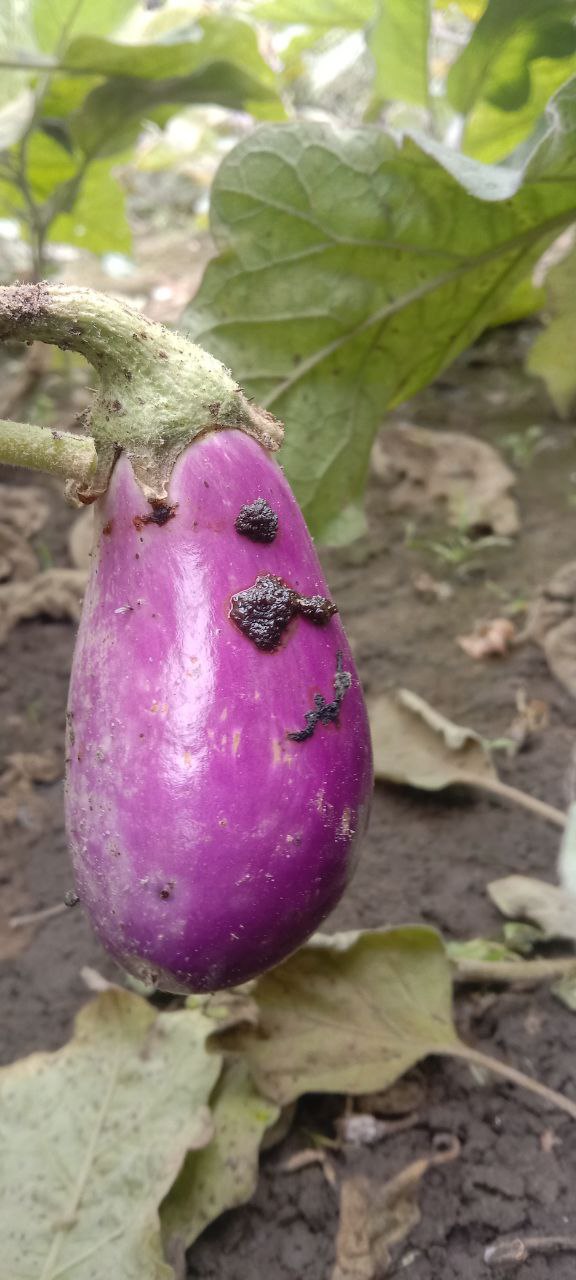
Label: Shoot and Fruit Borer